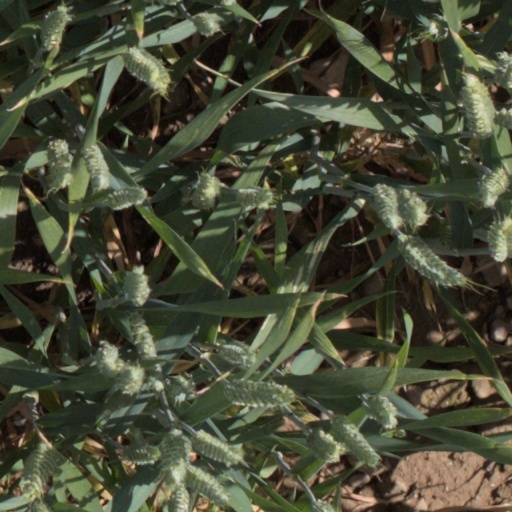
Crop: wheat